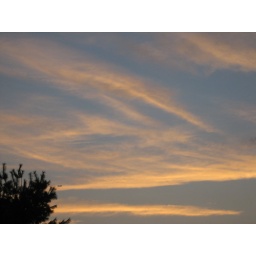
with tree and airplane in the distance